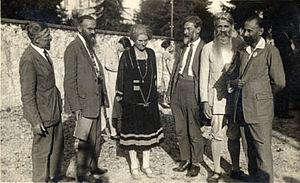
Beatrice Ensor avec, de gauche à droite, Ovide Decroly, Pierre Bovet, Edouard Claparède, Paul Geheeb et Adolphe Ferrière, lors d'une conférence de la Ligue internationale pour l'éducation nouvelle.
L'École Decroly est une école située à Uccle, fondée en 1907 par Ovide Decroly. L'école est réputée pour sa pédagogie qui s'appuie sur l'éducation nouvelle et les méthodes actives. L'école fait partie du réseau libre subventionné non confessionnel et comprend les trois cycles fondamentaux de l'enseignement : maternel, primaire et secondaire.
Édouard Claparède, né le 24 mars 1873 à Genève et mort le 28 septembre 1940 dans la même ville, est un neurologue et psychologue suisse. Ses principaux centres d'intérêt sont la psychologie de l'enfant, l'enseignement et l'étude de la mémoire, notamment dans le domaine du témoignage.
Paul Geheeb, est un pédagogue réformateur. Fondateur de l’Odenwaldschule et de l'École d'humanité, il compte parmi les membres les plus importants du mouvement d'« éducation nouvelle », ou mouvement des internats à la campagne.
Jean-Ovide Decroly dit Ovide Decroly est un pédagogue, médecin, et psychologue belge, né à Renaix en 1871 et mort à Uccle en 1932. Il lutta pour une réforme profonde de l'enseignement basée sur la « méthode globale » d'apprentissage dont la lecture et l'écriture sont comprises dans l'ensemble des activités pédagogiques et non des disciplines à part. Il participa par ses travaux au mouvement de l'éducation nouvelle et adhéra à la Ligue internationale pour l'éducation nouvelle.
Pierre Bovet, né le 5 juin 1878 à Grandchamp et mort à Boudry le 2 décembre 1965, est un psychologue et pédagogue suisse.
La Ligue internationale pour l'Éducation Nouvelle fut créée en 1921 lors du premier congrès de l'éducation nouvelle à Calais. Au cours des années qui suivent et jusqu'à la Seconde Guerre mondiale, ses congrès rassembleront les militants de l'éducation nouvelle, permettant des échanges sur les pratiques et les travaux de recherche de chacun.
Adolphe Ferrière est un pédagogue suisse, un des fondateurs du mouvement de l'éducation nouvelle. Une maladie l'a rendu complètement sourd dès l'âge de 20 ans.